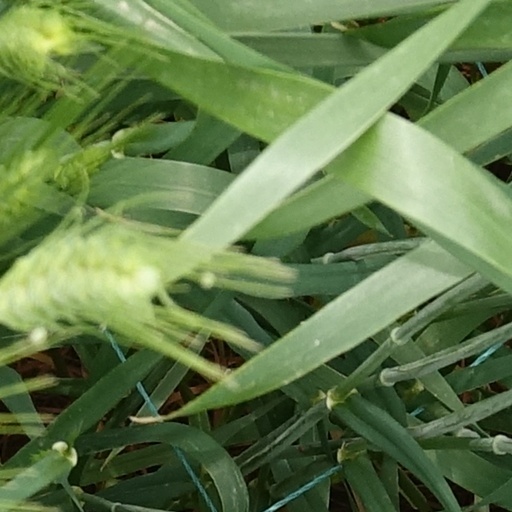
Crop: wheat